Irvington Bus Terminal

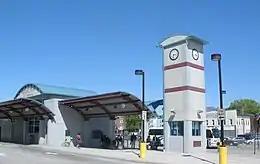
Irvington Bus Terminal

Irvington Bus Terminal is a regional bus terminus located at 1085 Clinton Avenue in Irvington, New Jersey. It is owned and operated by New Jersey Transit (NJT) and is served by buses traveling to Newark and other points in Essex County, to Union and Passaic counties, and to the Port Authority Bus Terminal in Midtown Manhattan. The terminal was originally built in 1947 and underwent significant renovation and expansion in the early 2000s. It is one of the NJT's busiest facilities, daily serving over 12,500 passengers with more than 450 bus trips. and is origination/termination point for one of Greater Newark's bus rapid transit (BRT) lines. In July 2015, the central business district around the terminal was designated a transit village, qualifying it for incentives for revitalization.